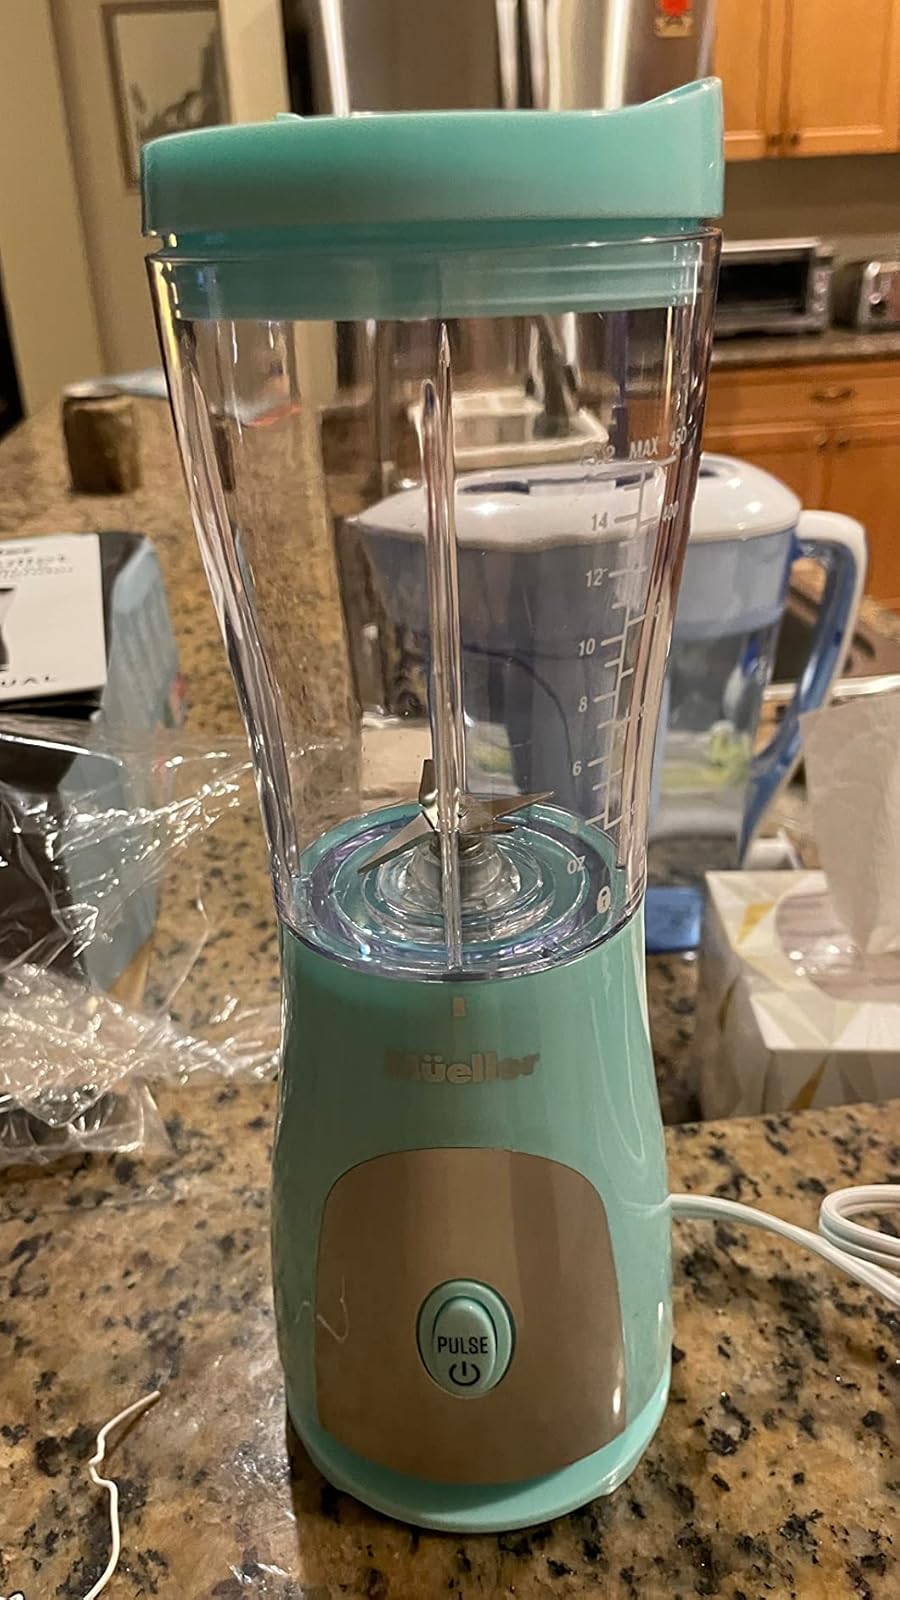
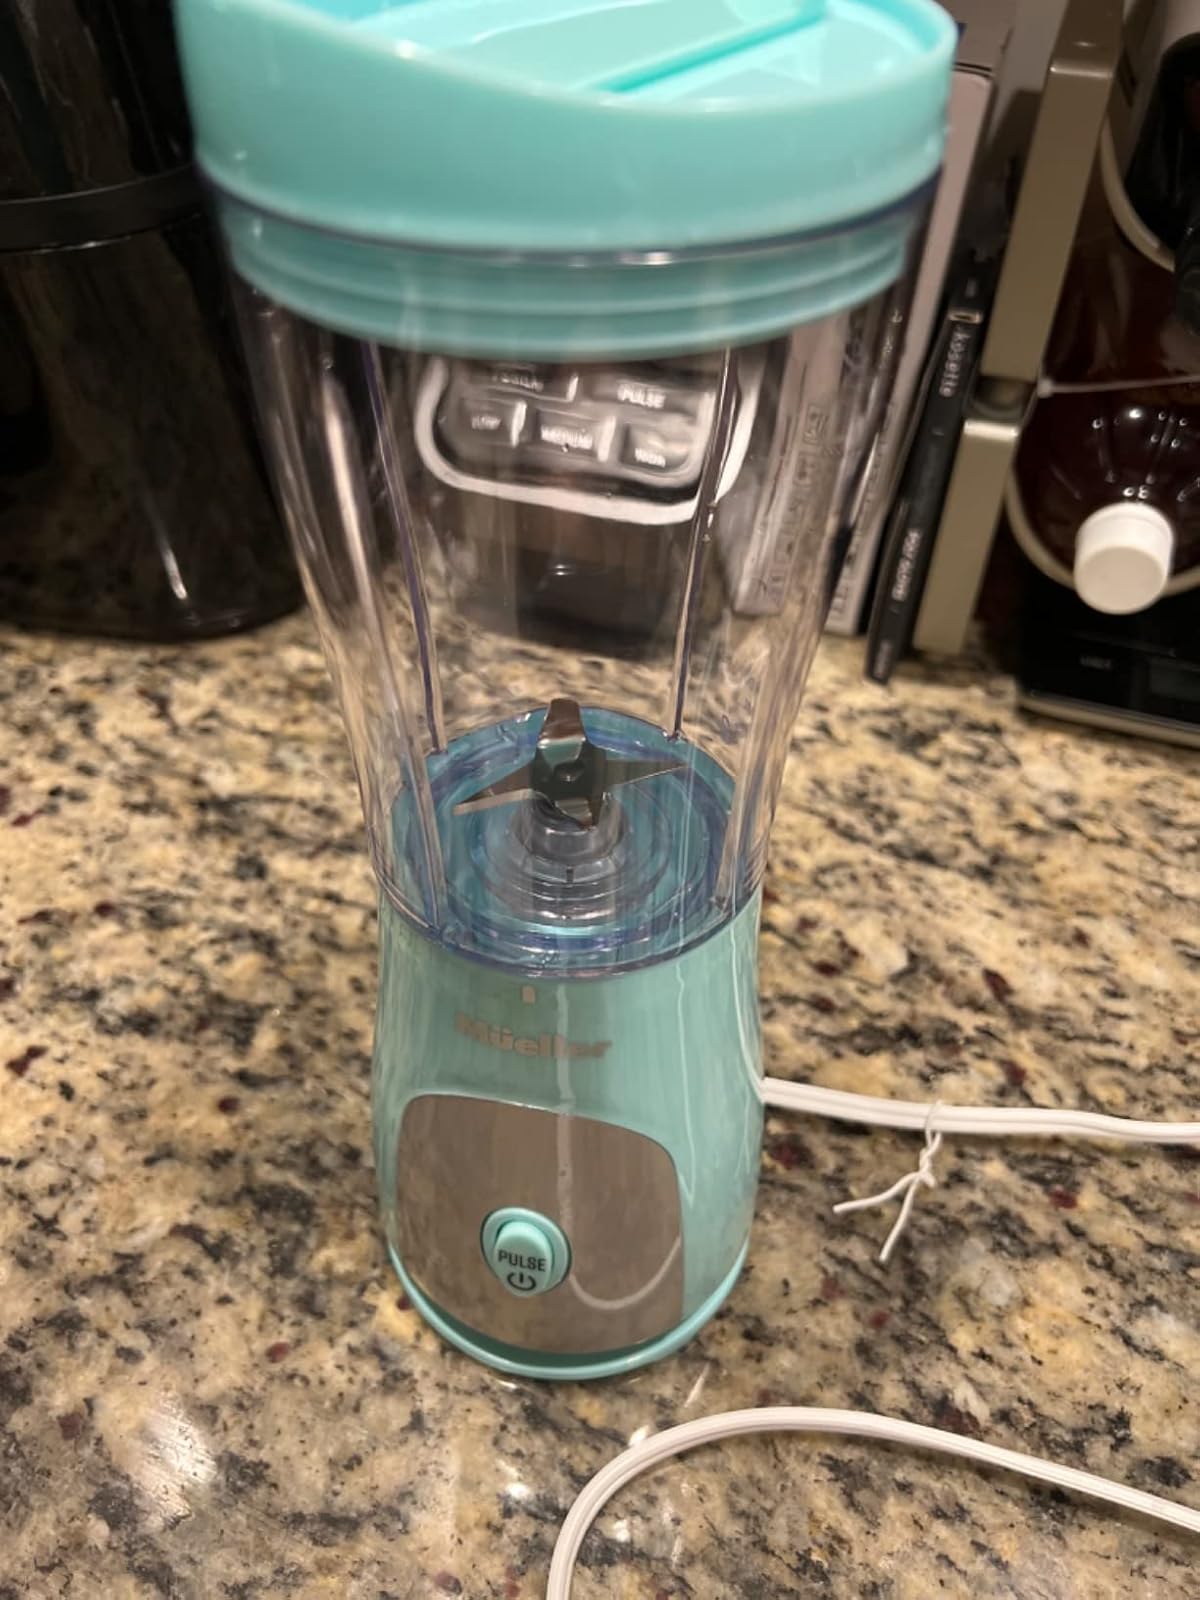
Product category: items_blender
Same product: yes